Lela Chichinadze

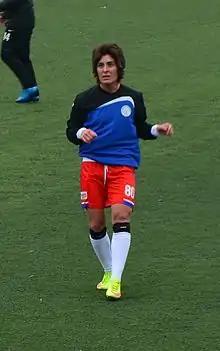
Lela Chichinadze playing for Ataşehir Belediyespor (March 2016).

Lela Chichinadze (also transliterated via , born December 22, 1988) is a Georgian football striker. She is a member of the Georgian national team. She played in the Turkish Women's First Football League for Ataşehir Belediyespor with jersey number 88.